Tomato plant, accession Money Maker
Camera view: vertical (180 deg); turntable rotation: 30 degrees
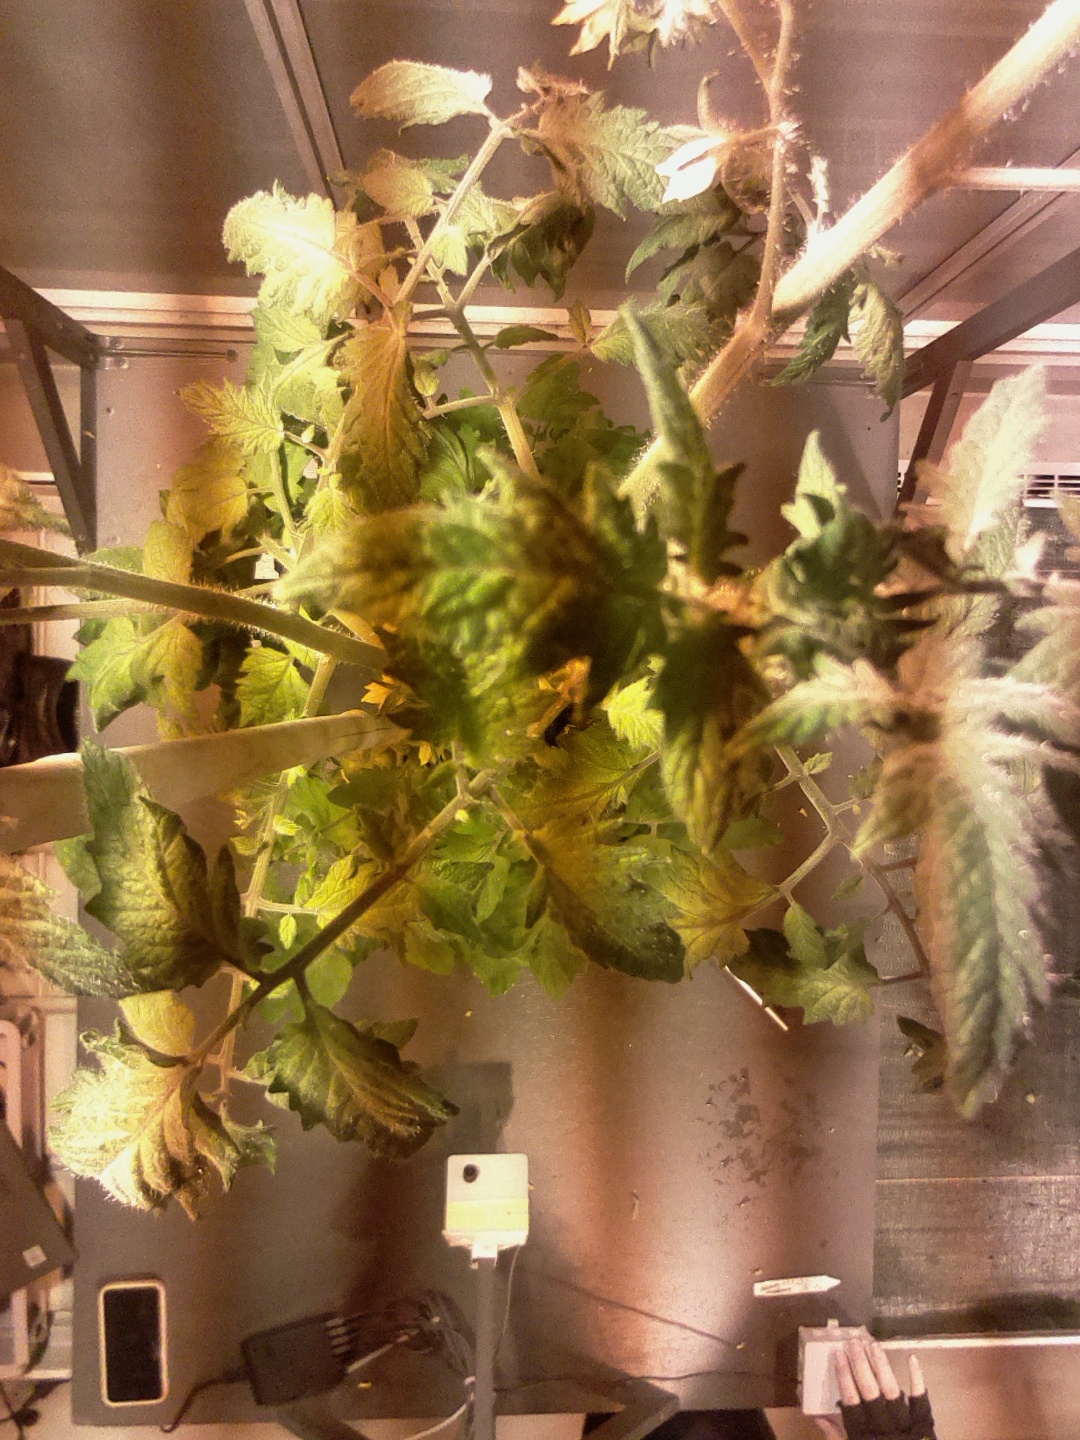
BBCH growth stage 73: 30%-40% of final fruit size